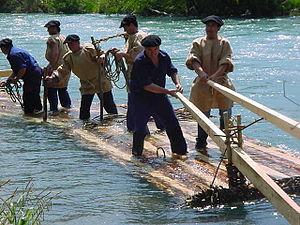
Radeleurs sur le gave d'Aspe (Pyrénées-Atlantiques) (Pyrénées).
Le massif de Leyre, ou massif d'Errando, ou sierra de Leire en espagnol, est une chaîne de montagnes qui se situe en Navarre. C'est la première montagne pré-pyrénéenne ; elle se trouve dans le nord-ouest de la province.